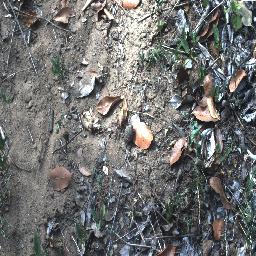
Label: negative